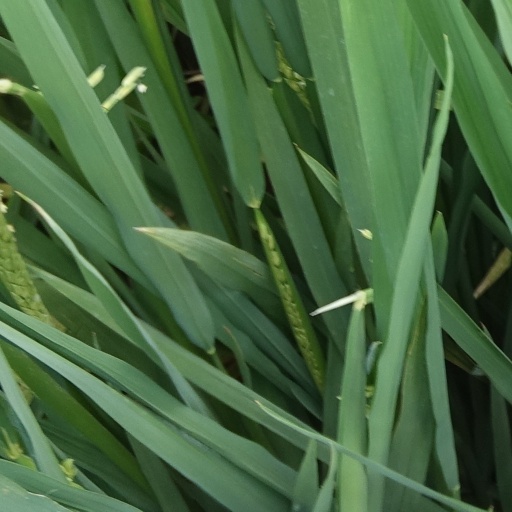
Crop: rice